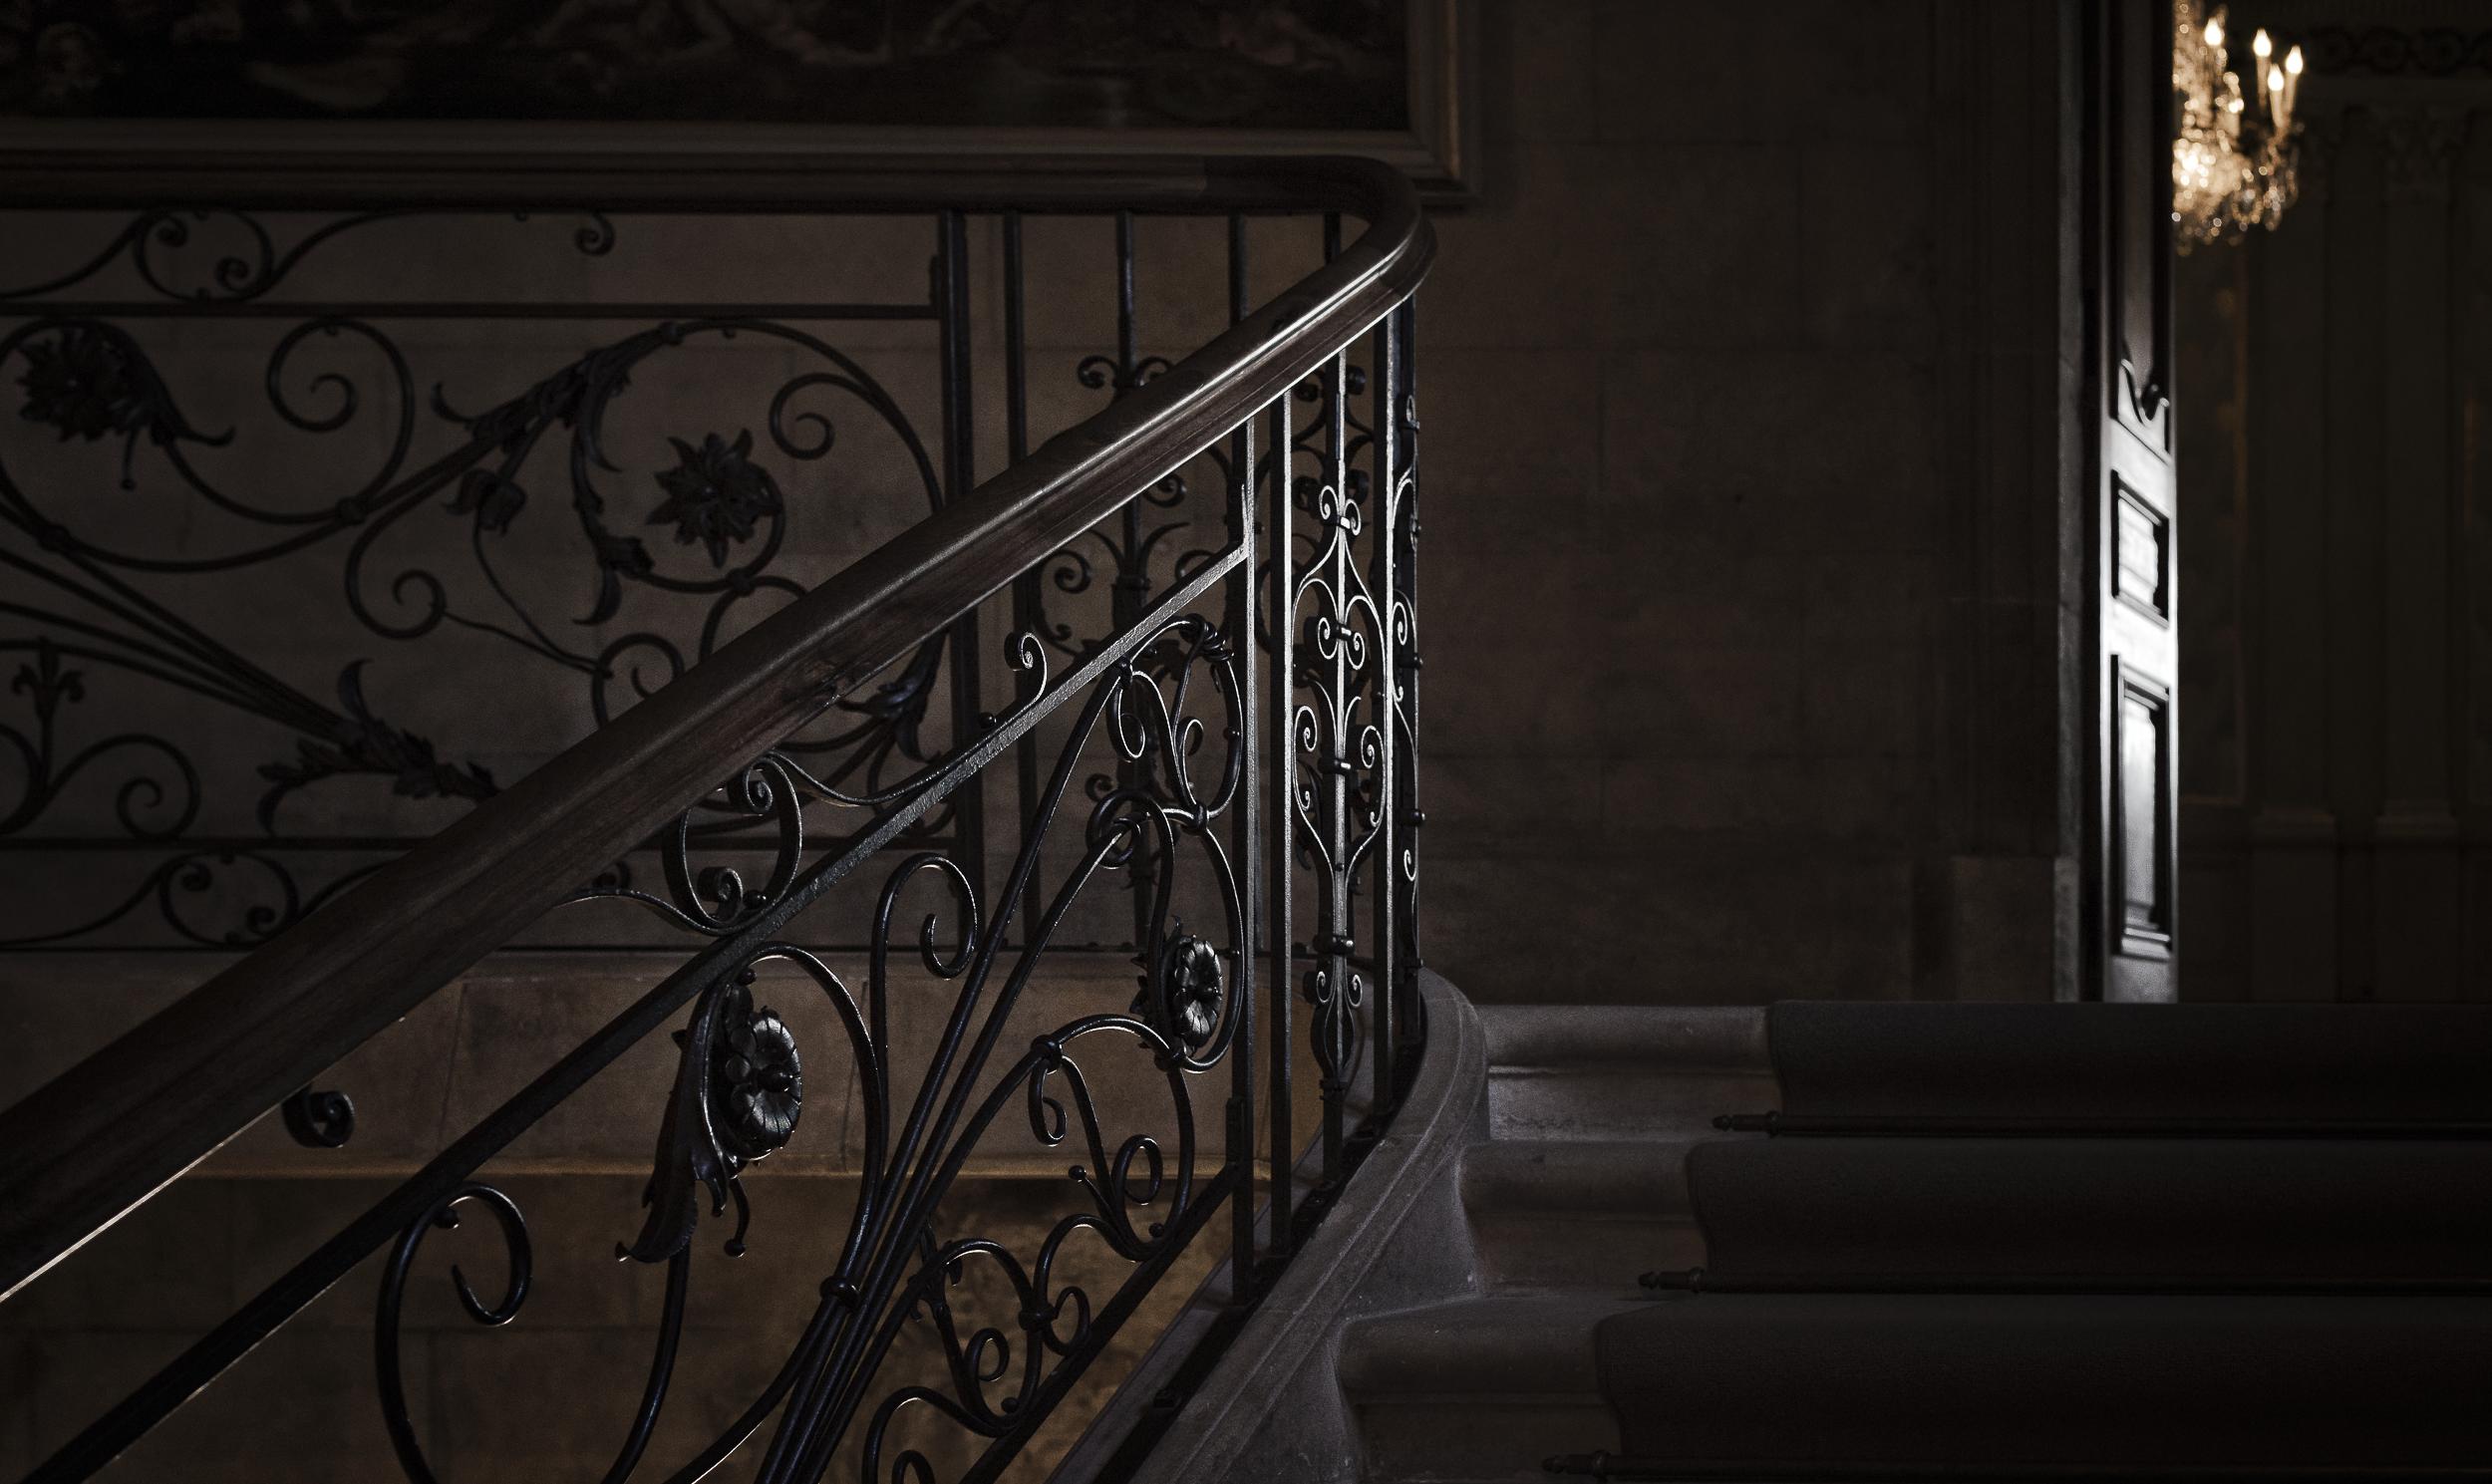
light, floor, glass, chateau, wall, france, europe, darkness, nikon, lighting, material, interior design, handrail, stairs, couleur, iron, nikkor, d750, curuyann, yann, coeuru, grignan, adhmar, madamedesvign, baluster